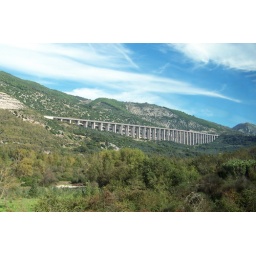
Great mountain highway bridge seen from an Italian train trip in late October 2010.